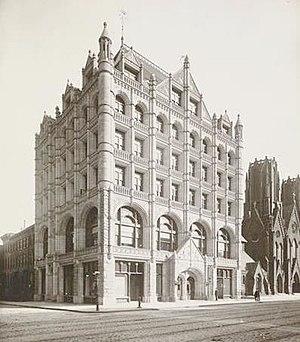
La Church Missions House est un bâtiment historique et un point de repère à New York sur Park Avenue South à l'angle de la East 22nd Street, dans une zone autrefois connue sous le nom de Charity Row. Le bâtiment de la maison des missions de l'Église a été construit entre 1892 et 1894 pour la Société missionnaire nationale et étrangère de l'église épiscopale. Le bâtiment a été vendu en 1963 à la Fédération des organismes de protection sociale protestants, qui a occupé le bâtiment jusqu'en 2015.